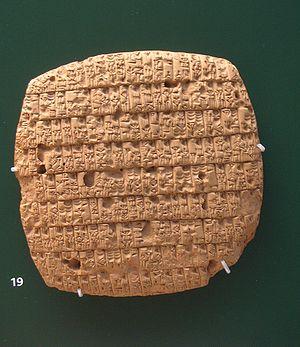
L’orge commune est une céréale à paille, plante herbacée annuelle de la famille des Poaceae, sous-famille des Pooideae. Elle fait partie des plus anciennes céréales cultivées. Bien adaptée au climat méditerranéen du fait de sa rusticité, elle constituait ainsi la principale céréale cultivée dans l'Antiquité grecque et était consommée sous forme de galette ou de bouillie. L'orge pousse aussi bien sous les tropiques qu’à 4 500 m d’altitude au Tibet.
L'agriculture est l'activité économique principale de la Mésopotamie antique. Soumis à des contraintes fortes, notamment l'aridité et des sols pauvres, les paysans mésopotamiens ont développé des stratégies efficaces permettant à soutenir le développement des premiers États, des premières villes puis des premiers empires connus, sous l'égide des institutions dominant l'économie, à savoir les palais royaux et provinciaux, les temples et les domaines des élites. Elle repose avant tout sur la culture des céréales et l'élevage ovin, mais aussi les légumineuses ou encore le palmier-dattier au sud et la vigne au nord.